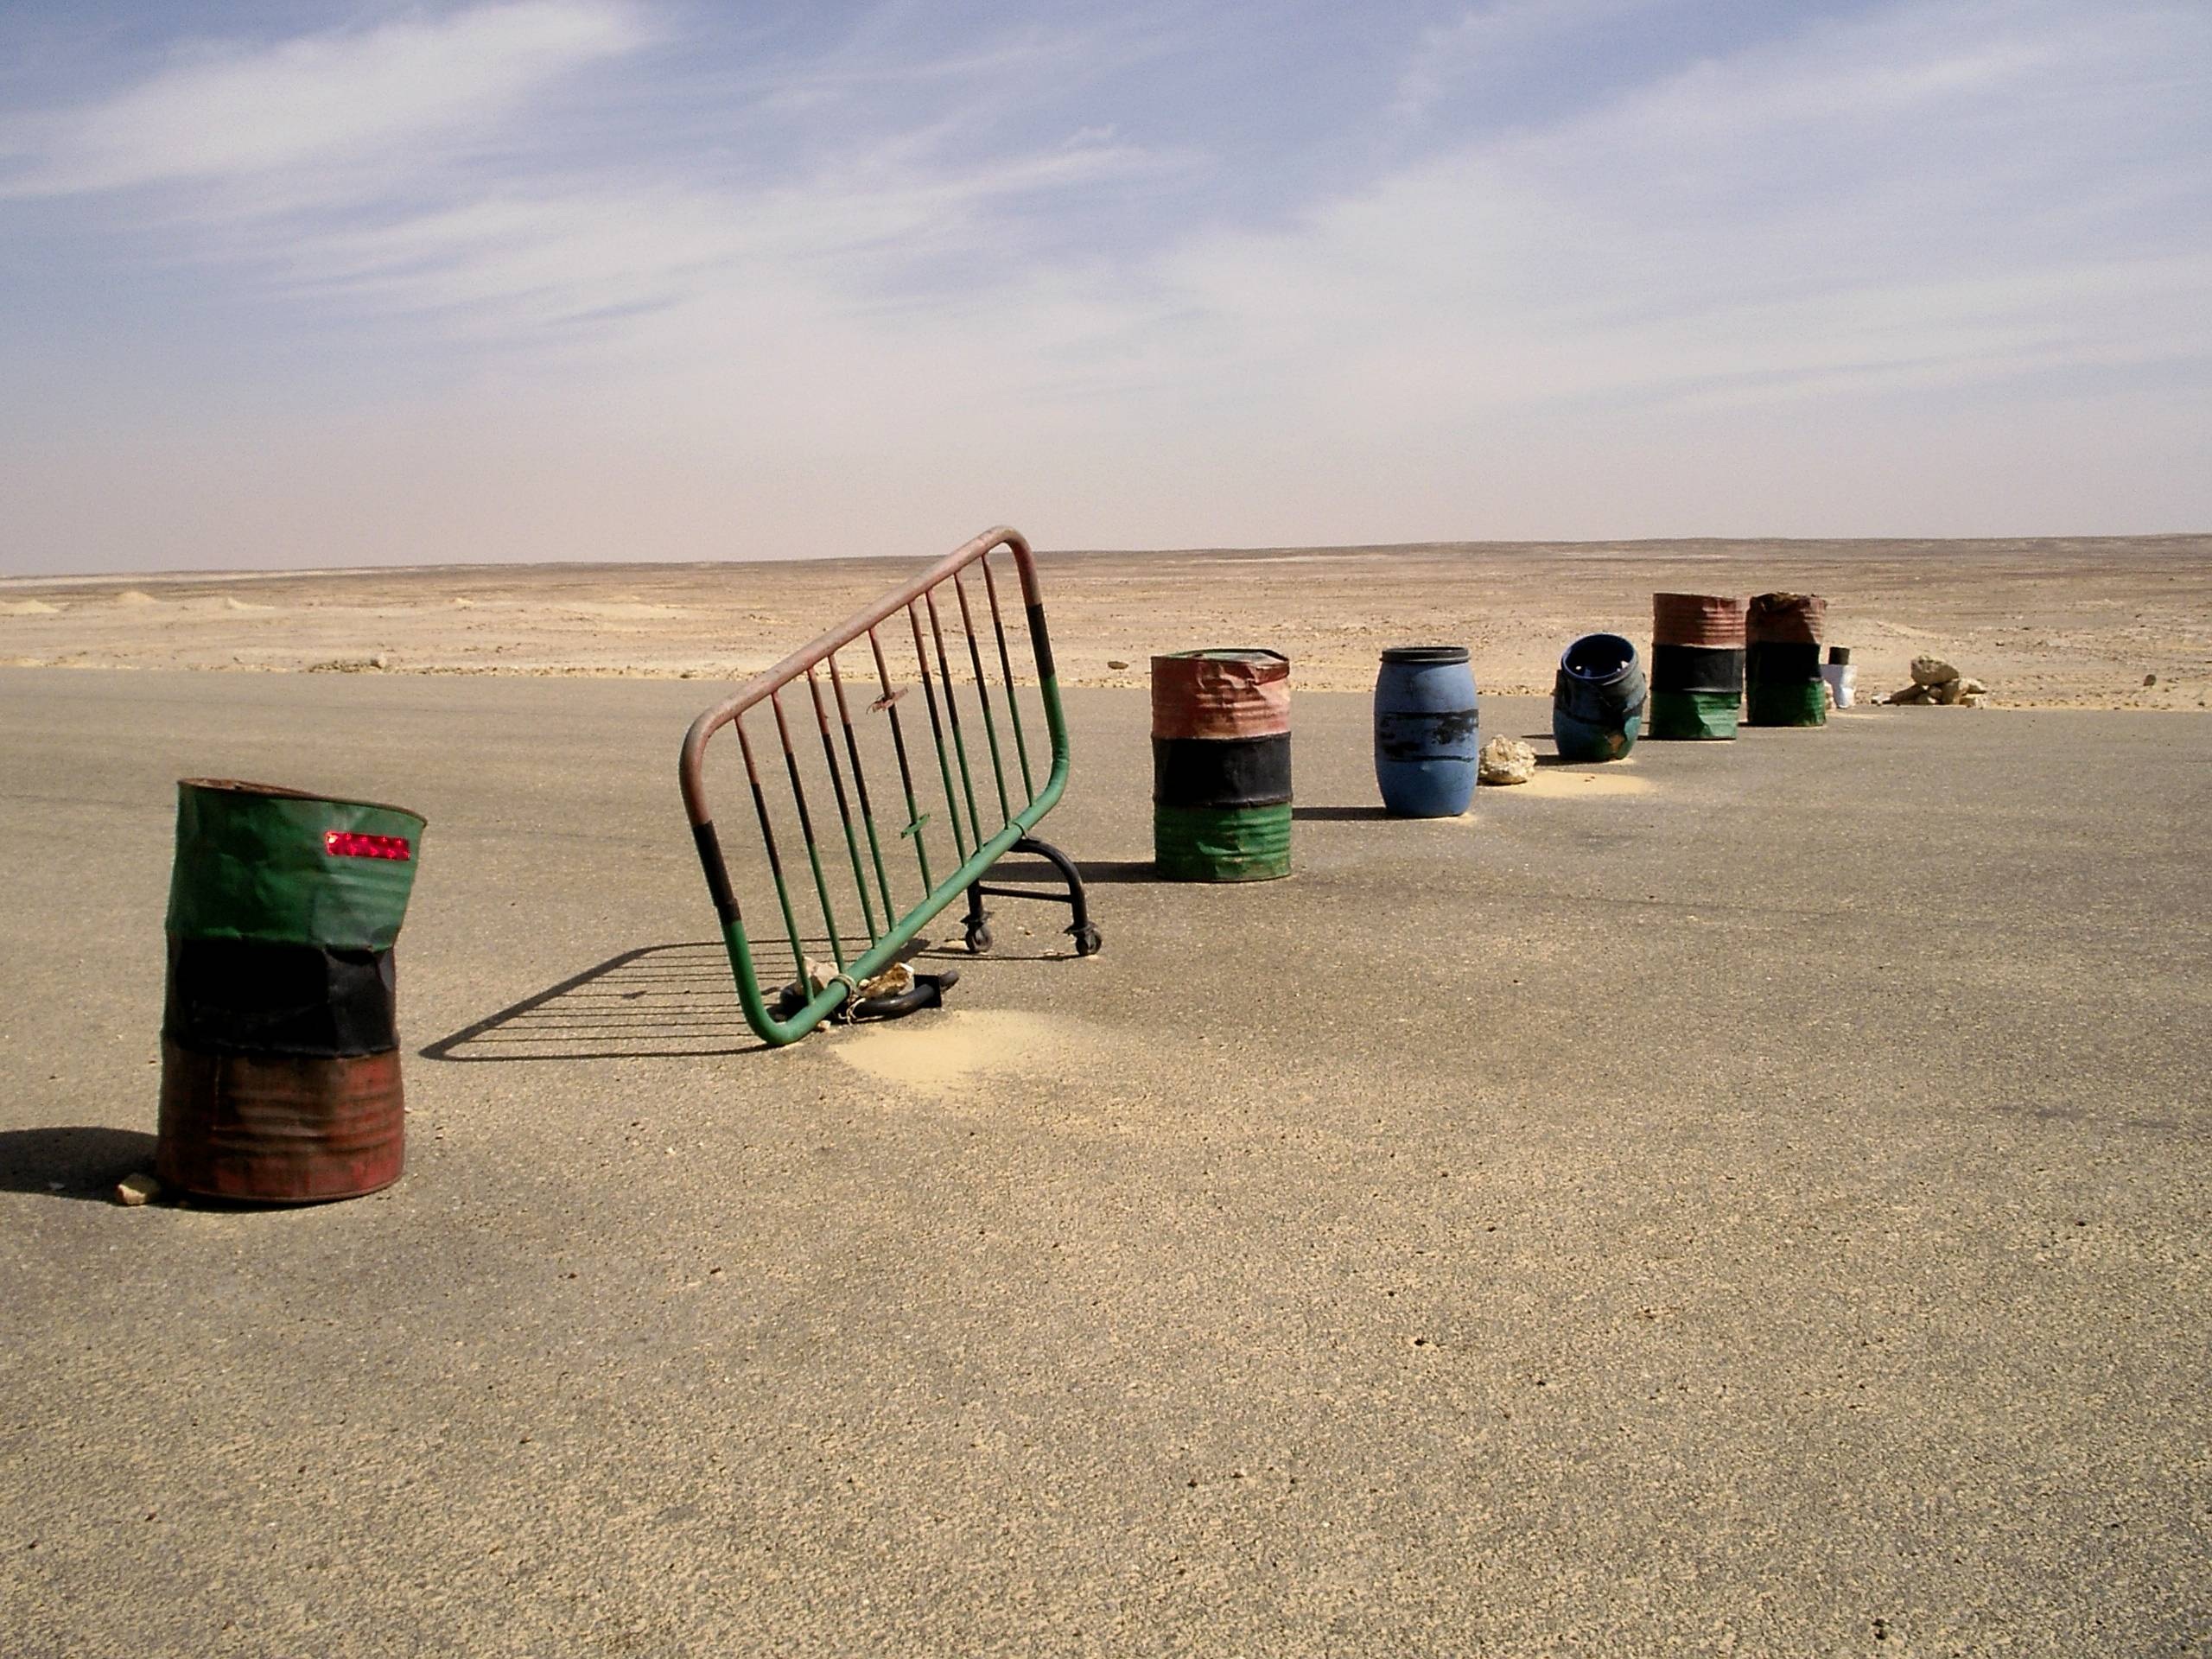
beach, sea, coast, sand, ocean, boardwalk, wood, road, desert, shore, walkway, vacation, material, body of water, egypt, checkpoint, this is bogus